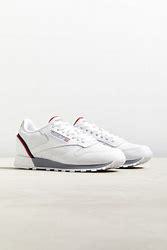
Brand: Reebok
Model: Classic Leather Mu